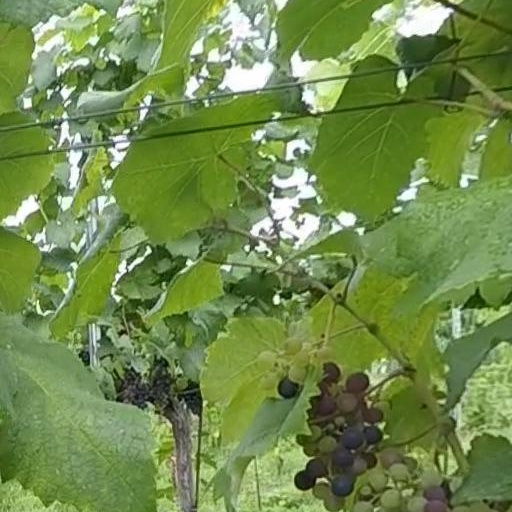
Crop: grape